Lucky to Be a Woman

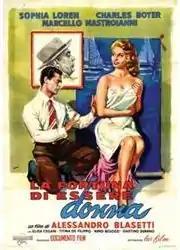
Film poster

Lucky to Be a Woman ( and also known as What a Woman!) is a 1956 Italian comedy film directed by Alessandro Blasetti and starring Sophia Loren, Charles Boyer and Marcello Mastroianni.